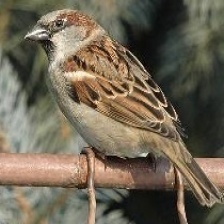
Species: HOUSE SPARROW
Scientific name: PASSER DOMESTICUS